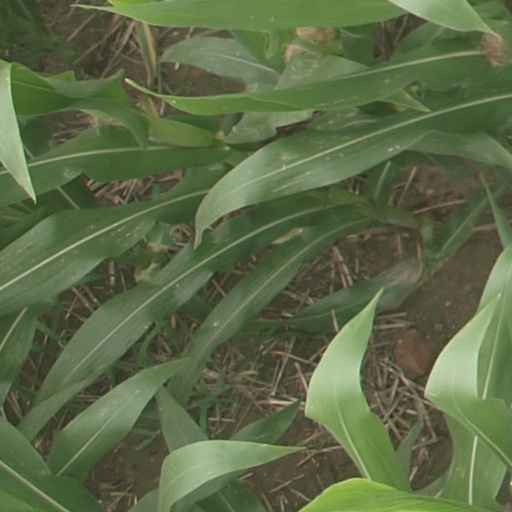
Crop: maize; corn